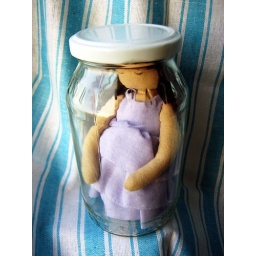
cat girl held in a bottle